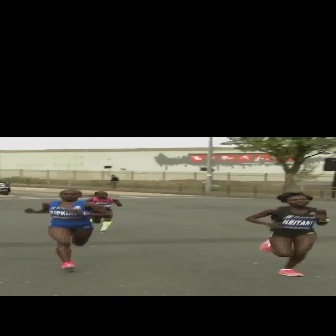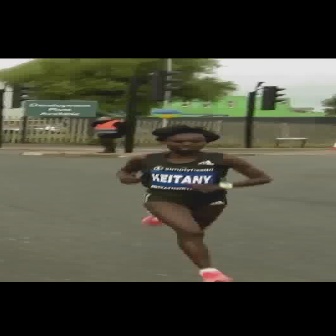
  Please identify the target specified by the bounding box [243,192,328,276] in the first image and locate it in the second image. Return the coordinates in [x_min,y_min,x_max,y_max] format.
Answer: [113,125,269,281]